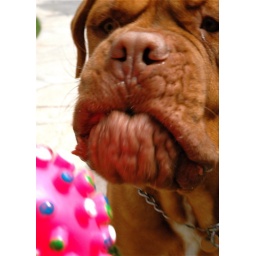
Though Titan wouldn't sit in rocking chair for anyone........unless you held his ball in front of him.